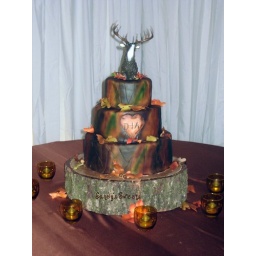
Three tiered red velvet cake covered in fondant. Sugarpaste leaves and acorns with hickory plateau.